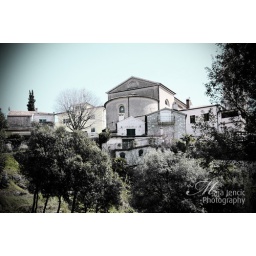
These my dream houses on top of the hill in Vrsar, Croatia :)